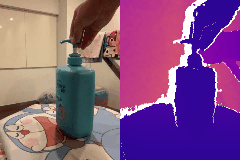
Label: detergent